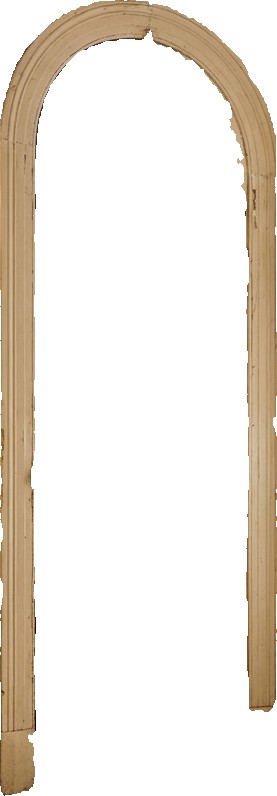
Surface category: moulding